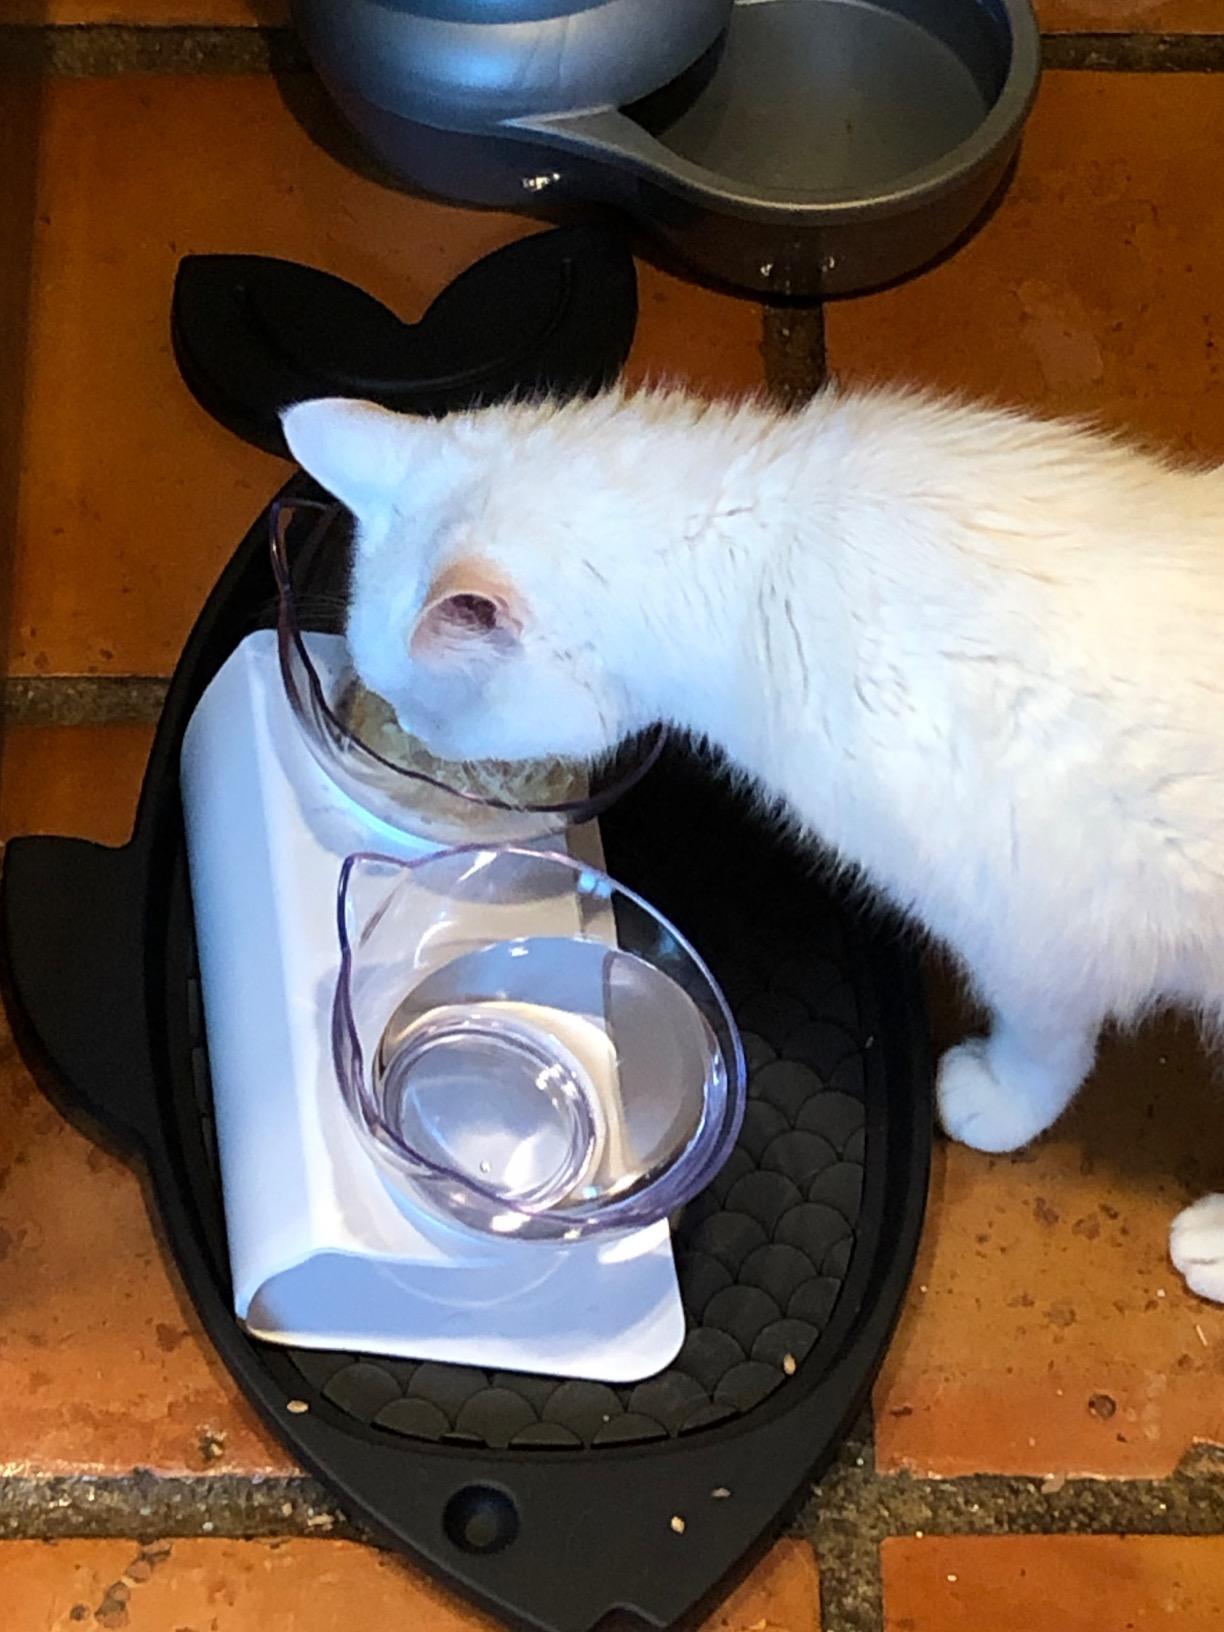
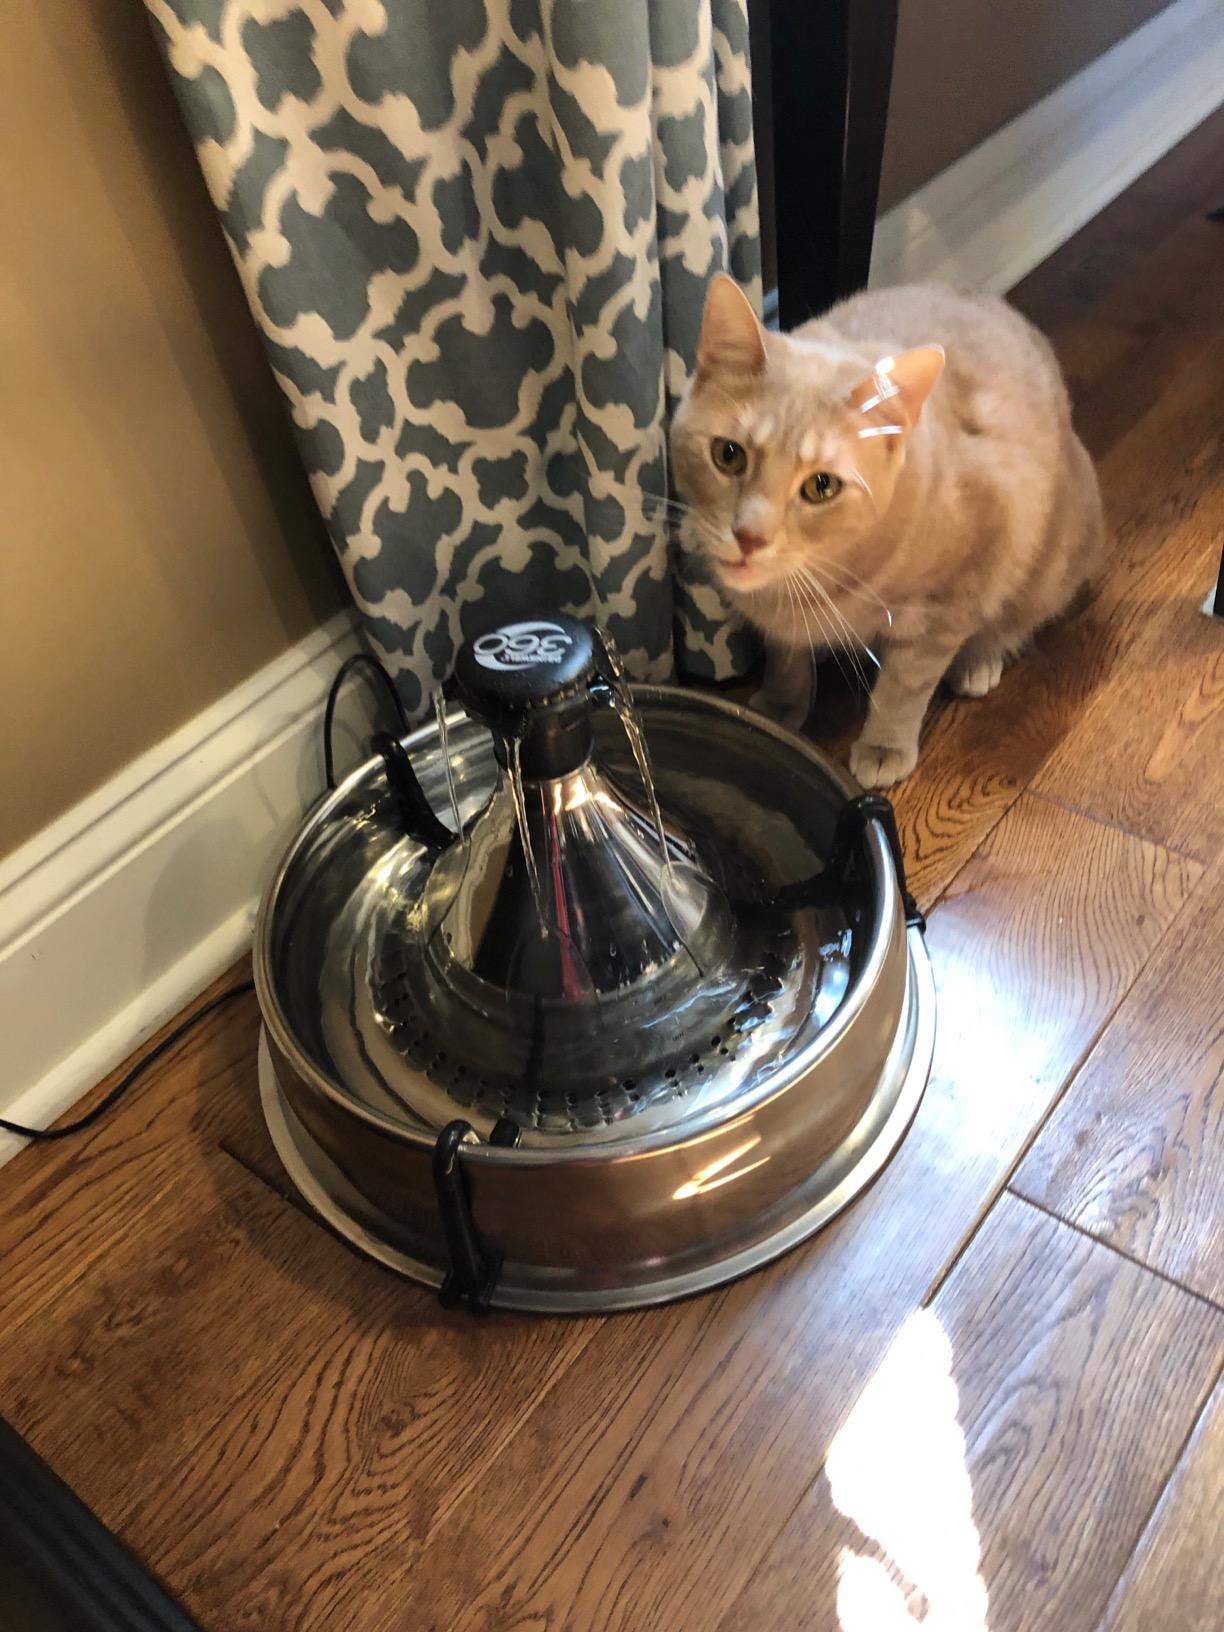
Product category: items_bowl
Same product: no